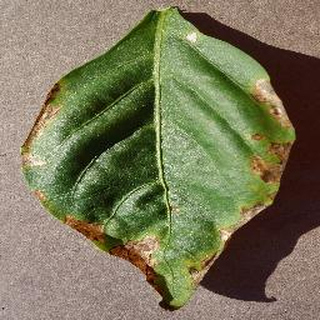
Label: bell_pepper_bacterial_spot